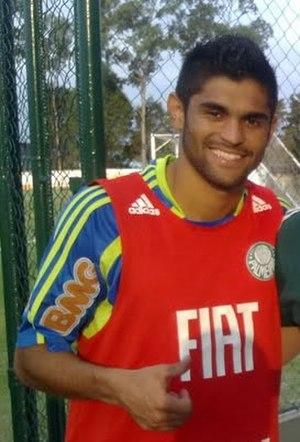
Luan Michel de Louzã dit Luan, né le 21 septembre 1988 à Araras, est un footballeur brésilien. Il évolue au poste d'ailier gauche, et est actuellement sans club.